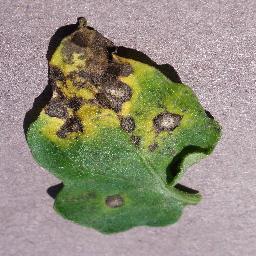
Label: Tomato___Septoria_leaf_spot